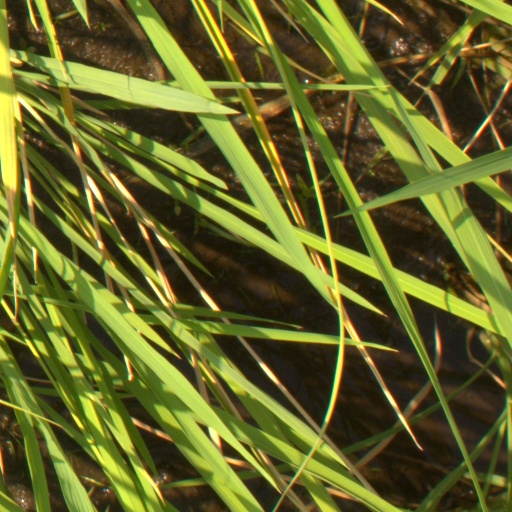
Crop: rice